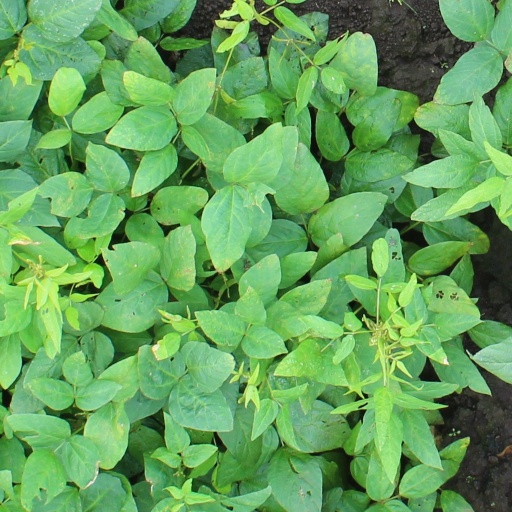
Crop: soybean